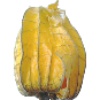
Label: physalis_with_husk